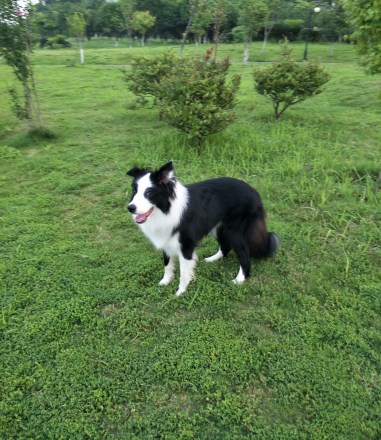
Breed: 2594-n000109-Border_collie